Atlas-Centaur

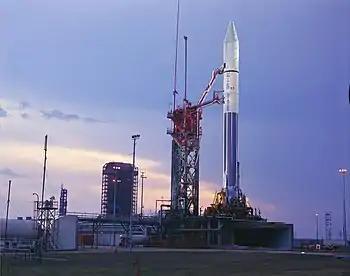
Atlas-Centaur AC-27 at Launch Complex 36A in February 1972 prior to launching Pioneer 10

The pad LC-36B was hastily brought online, with a successful AC-6 (vehicle 151D) launched on 11 August 1965 at 14:31:04 GMT. Although Centaur appeared flight-ready, the Surveyor program was delayed. Vehicles AC-7 and AC-10 were designated for the first Surveyor missions, with AC-8 to carry out one more test, which took place on 8 April 1966 at 01:00:02 GMT with a payload of 771 kg Surveyor mass model M-1. The Centaur's ullage motors failed again because they did not have enough propellant for the mission. It decayed on 5 May 1966. Seven Surveyor probes were launched, all on Atlas-Centaur.